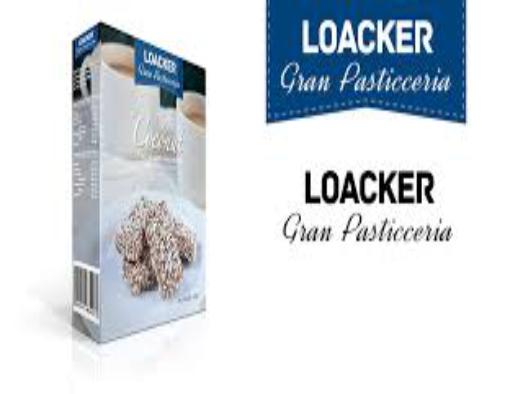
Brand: Loacker
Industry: Food